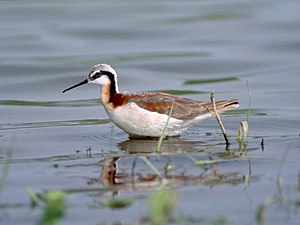
Amerikansk svømmesneppe
En hun i yngledragt
Amerikansk svømmesneppe er en vadefugl, der yngler på prærien i det vestlige USA og Canada. Den overvintrer i Andesbjergene i det sydlige Sydamerika og er en tilfældig gæst i Danmark.